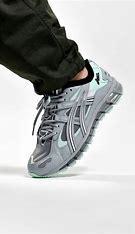
Brand: Asics
Model: Gel Kayano 5 360